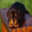
Label: dog